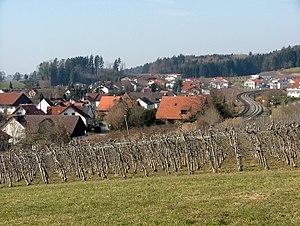
Bodolz est une commune de Bavière, située dans l'arrondissement de Lindau, dans le district de Souabe.